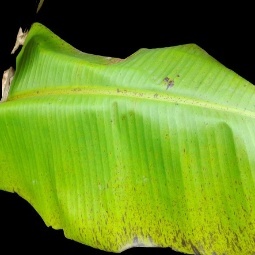
Label: Potassium